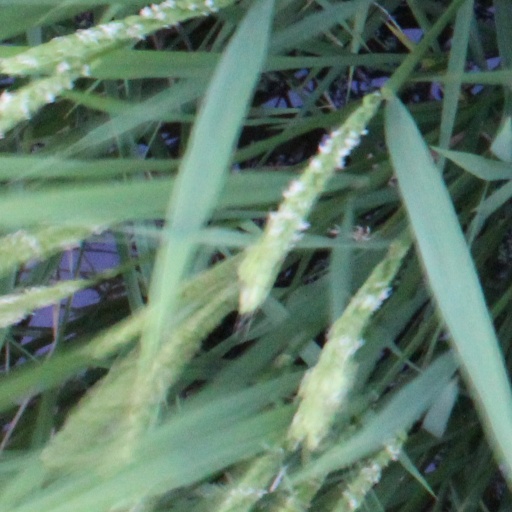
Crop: rice